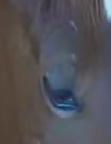
Face region: eyes (orbital_tightening_and_eye_area)
Pain indicator: obviously_present